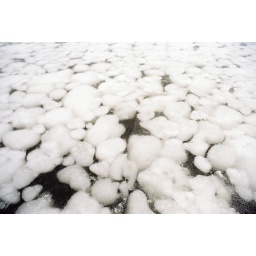
White ice balls frosen in clear ice.